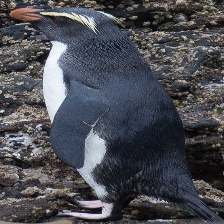
Species: FIORDLAND PENGUIN
Scientific name: EUDYPTES PACHYRHYNCHUS
ImageNet parent category: king_penguin